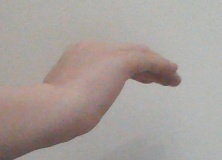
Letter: haa